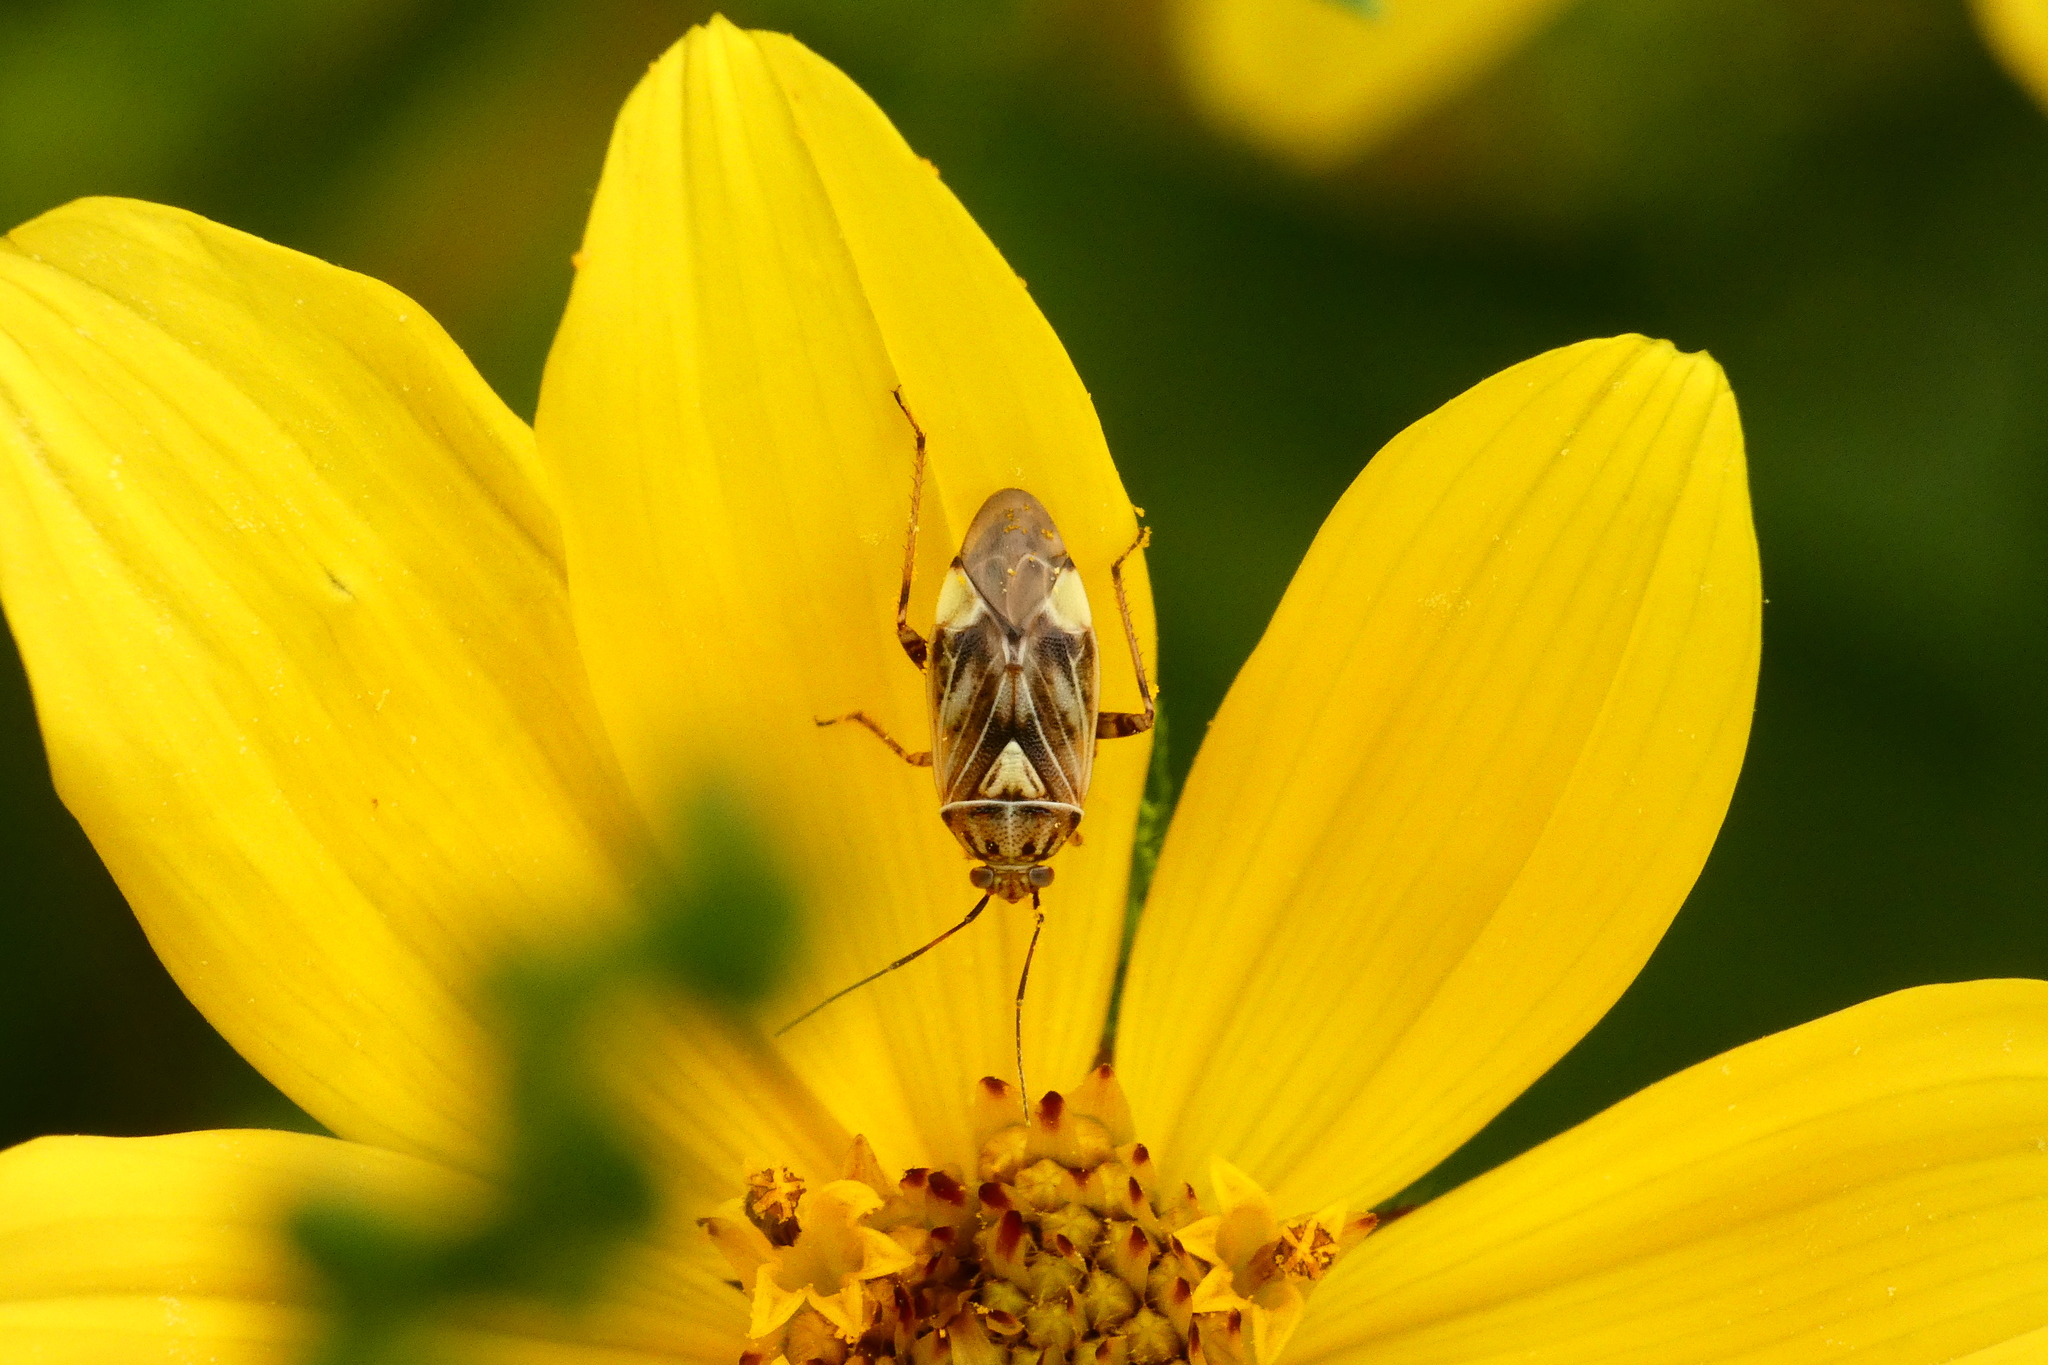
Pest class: lygus_bug